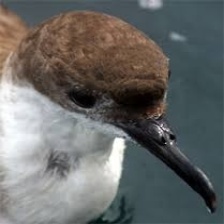
Species: ASHY STORM PETREL
Scientific name: OCEANODROMA HOMOCHROA